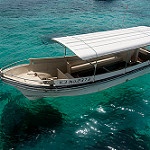
Label: sea